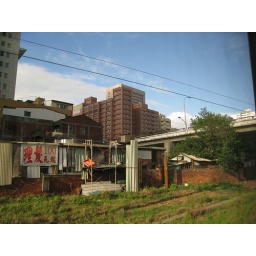
Just like anywhere else in the world being next to the train tracks is undesirable and is where the crappy houses are